James P. Boyle

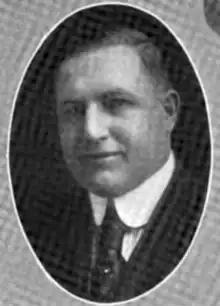

James Peter Boyle (September 15, 1885 – September 24, 1939) was an American businessman and politician.